Transfer-messenger RNA

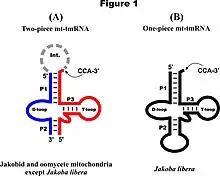
Secondary structure models for mt-tmRNAs. (A) The two-piece tmRNA in oomycetes and jakobids except J. libera, After removing the intervening sequence (Int.; dashed ark) by RNA processing enzymes, the two resulting RNA pieces (blue and red lines) remain together through base pairing. (B) The standard one-piece tmRNA in J. libera that most likely emerged secondarily through gene rearrangement. The three pairing regions (P1, P2 and P3) and the position of post-transcriptionally added 3’ CCA are indicated.

Mitochondrial tmRNA genes were initially recognized as short sequences that are conserved among jakobids and that have the potential to fold into a distinct tRNA-like secondary structure. With the availability of nine complete jakobid mtDNA sequences, and a significantly improved covariance search tool (Infernal), a covariance model has been developed based on jakobid mitochondrial tmRNAs, which identified mitochondrial "ssrA" genes also in oomycete. At present, a total of 34 oomycete mt-tmRNAs have been detected across six genera: "Albugo, Bremia, Phytophthora, Pseudoperonospora, Pythium" and "Saprolegnia". A covariance model built with both jakobid and oomycete sequences is now available at Rfam under the name ‘mt-tmRNA’.